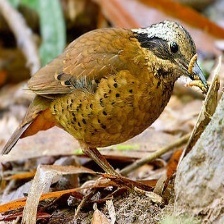
Species: EARED PITA
Scientific name: HYDRORNIS PHAYREI